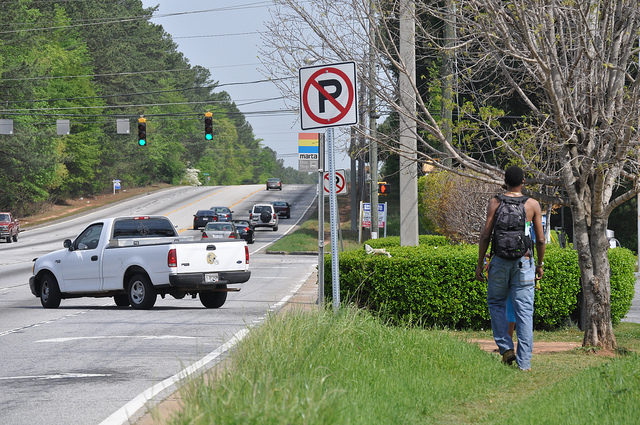
user: Given an image and a question. Answer the question in a short answer. Question: What does the sign depicted mean? Short Answer:
assistant: no park